Ding (surname)

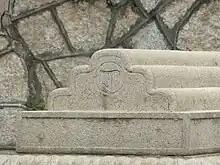
The tomb of one of the ancestors of Quanzhou's Ding clan (as well as Jiang and Chen), in Lingshan Islamic Cemetery

Among the Hui Muslims, the surname Ding is thought to originate from the last syllable of the Arabic honorific "ud-Din" or "al-Din" (as in, for example, the name of the Bukharan Muslim Sayyid Ajjal Shams ud-Din (1210–1279; also spelled al-Din), who was appointed Governor of Yunnan by the Mongol Yuan dynasty).